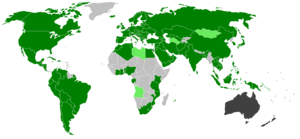
La disponibilité des hypermarchés dans le monde
Un hypermarché est un commerce de détail en libre-service, de grande taille.